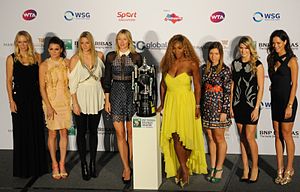
WTA Tour Championships
Deltagerne ved WTA Finals 2014
Deltagerne ved WTA Finals 2014
WTA Tour-mesterskaberne, der pt. afvikles under navnet WTA Finals, er en tennisturnering, der bliver spillet hvert år som afslutning på sæsonen med deltagelse af de 8 bedste singlespillere og de 8 bedste doublepar på WTA Tour. Turneringen arrangeres af Women's Tennis Association og betragtes som det mest prestigefyldte mesterskab efter de fire grand slam-turneringer.